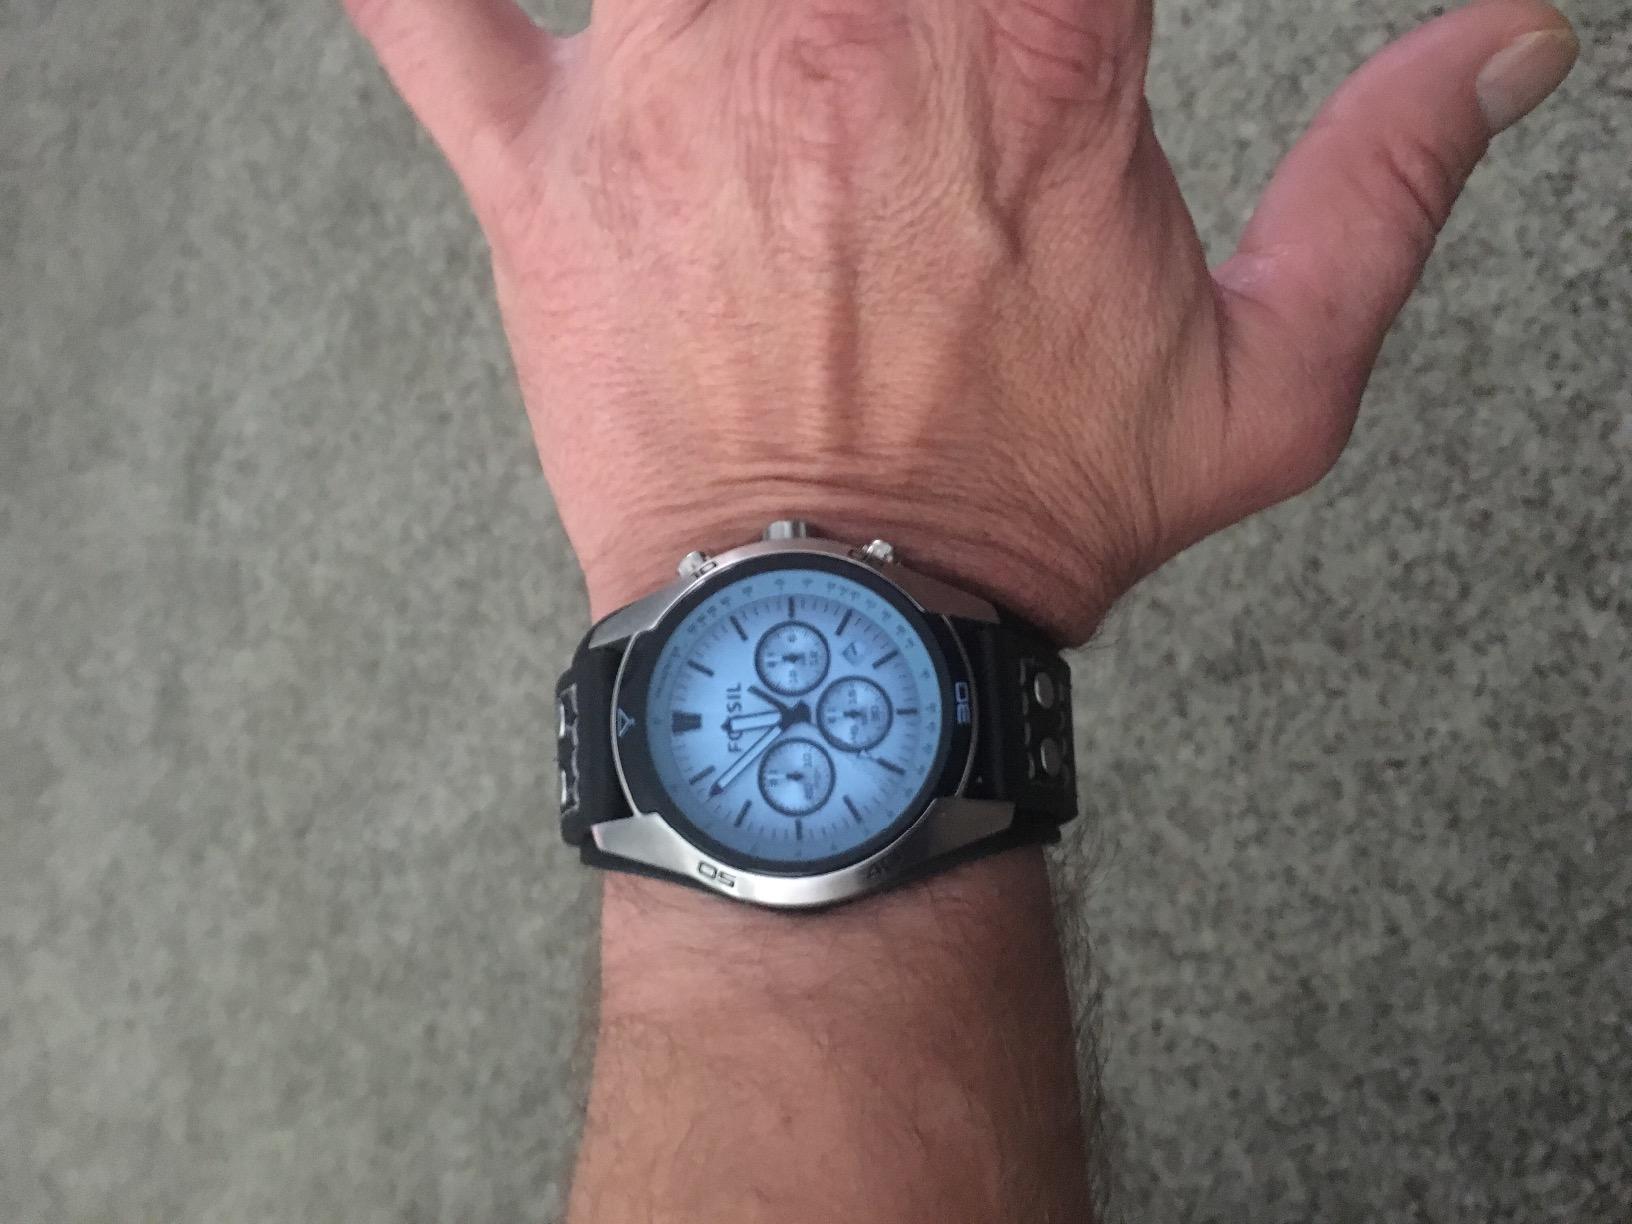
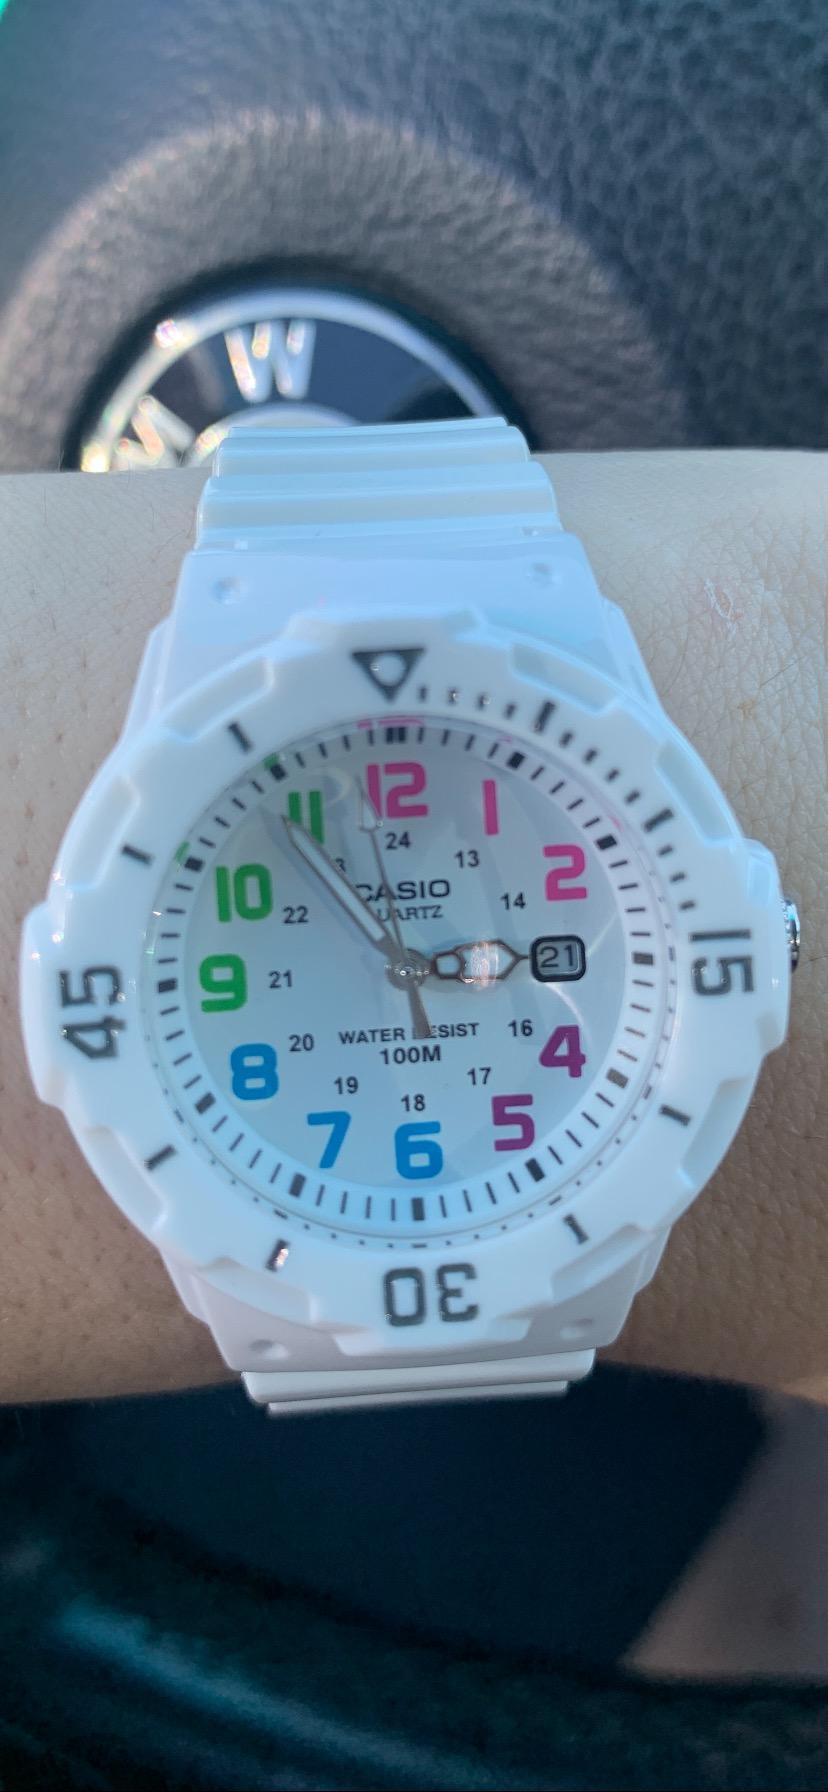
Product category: accessories_watch
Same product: no